Clemens Holzmeister

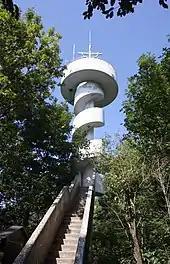
The Leopold-Figl-Warte, one of his works.

Holzmeister was born in the village of Fulpmes in the Tyrol state of Austria. He and Judith Bridarolli married in 1913 in Innsbruck. In 1914 His son Guido was born in Vienna. He attended the Vienna University of Technology and earned a doctorate in architecture in 1919. His daughter Judith Holzmeister was born in Innsbruck in 1920. After submitting a prize-winning design, he became the Head of the Architecture Department of Austria's Academy of Fine Arts in 1924. In 1926 he oversaw the remodelling of the Festival Theatre in Salzburg, then spent several years erecting government buildings in Ankara, Turkey.